SMS Karlsruhe (1916)

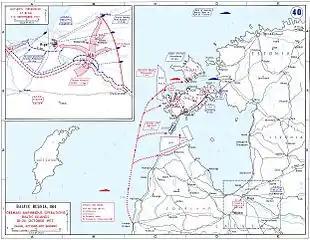
Operations of the German Navy and Army during Operation Albion

In early September 1917, following the German conquest of the Russian port of Riga, the German navy decided to eliminate the Russian naval forces that still held the Gulf of Riga. took part in training exercises that month with the rest of II Scouting Group in preparation for the attack. The (Navy High Command) planned Operation Albion to seize the Baltic island of Ösel, and specifically the Russian gun batteries on the Sworbe Peninsula. On 18 September, the order was issued for a joint operation with the army to capture Ösel and Moon Islands; the primary naval component comprised the flagship, the battlecruiser , along with the III and IV Battle Squadrons of the High Seas Fleet. The invasion force amounted to approximately 24,600 officers and enlisted men. and the rest of II Scouting Group provided the cruiser screen for the task force. On 24 September, departed Kiel, bound for Libau, where she arrived the following day. On 26 September, she helped carry infantry units to Putziger Wiek, where the men were loaded onto the capital ships of the invasion fleet. thereafter returned to Libau on 2 October, where she embarked two officers and seventy-eight enlisted men from the Saxon (Bicycle Battalion). The ship then left Libau on 11 October as the leader of the 2nd Transport Group.